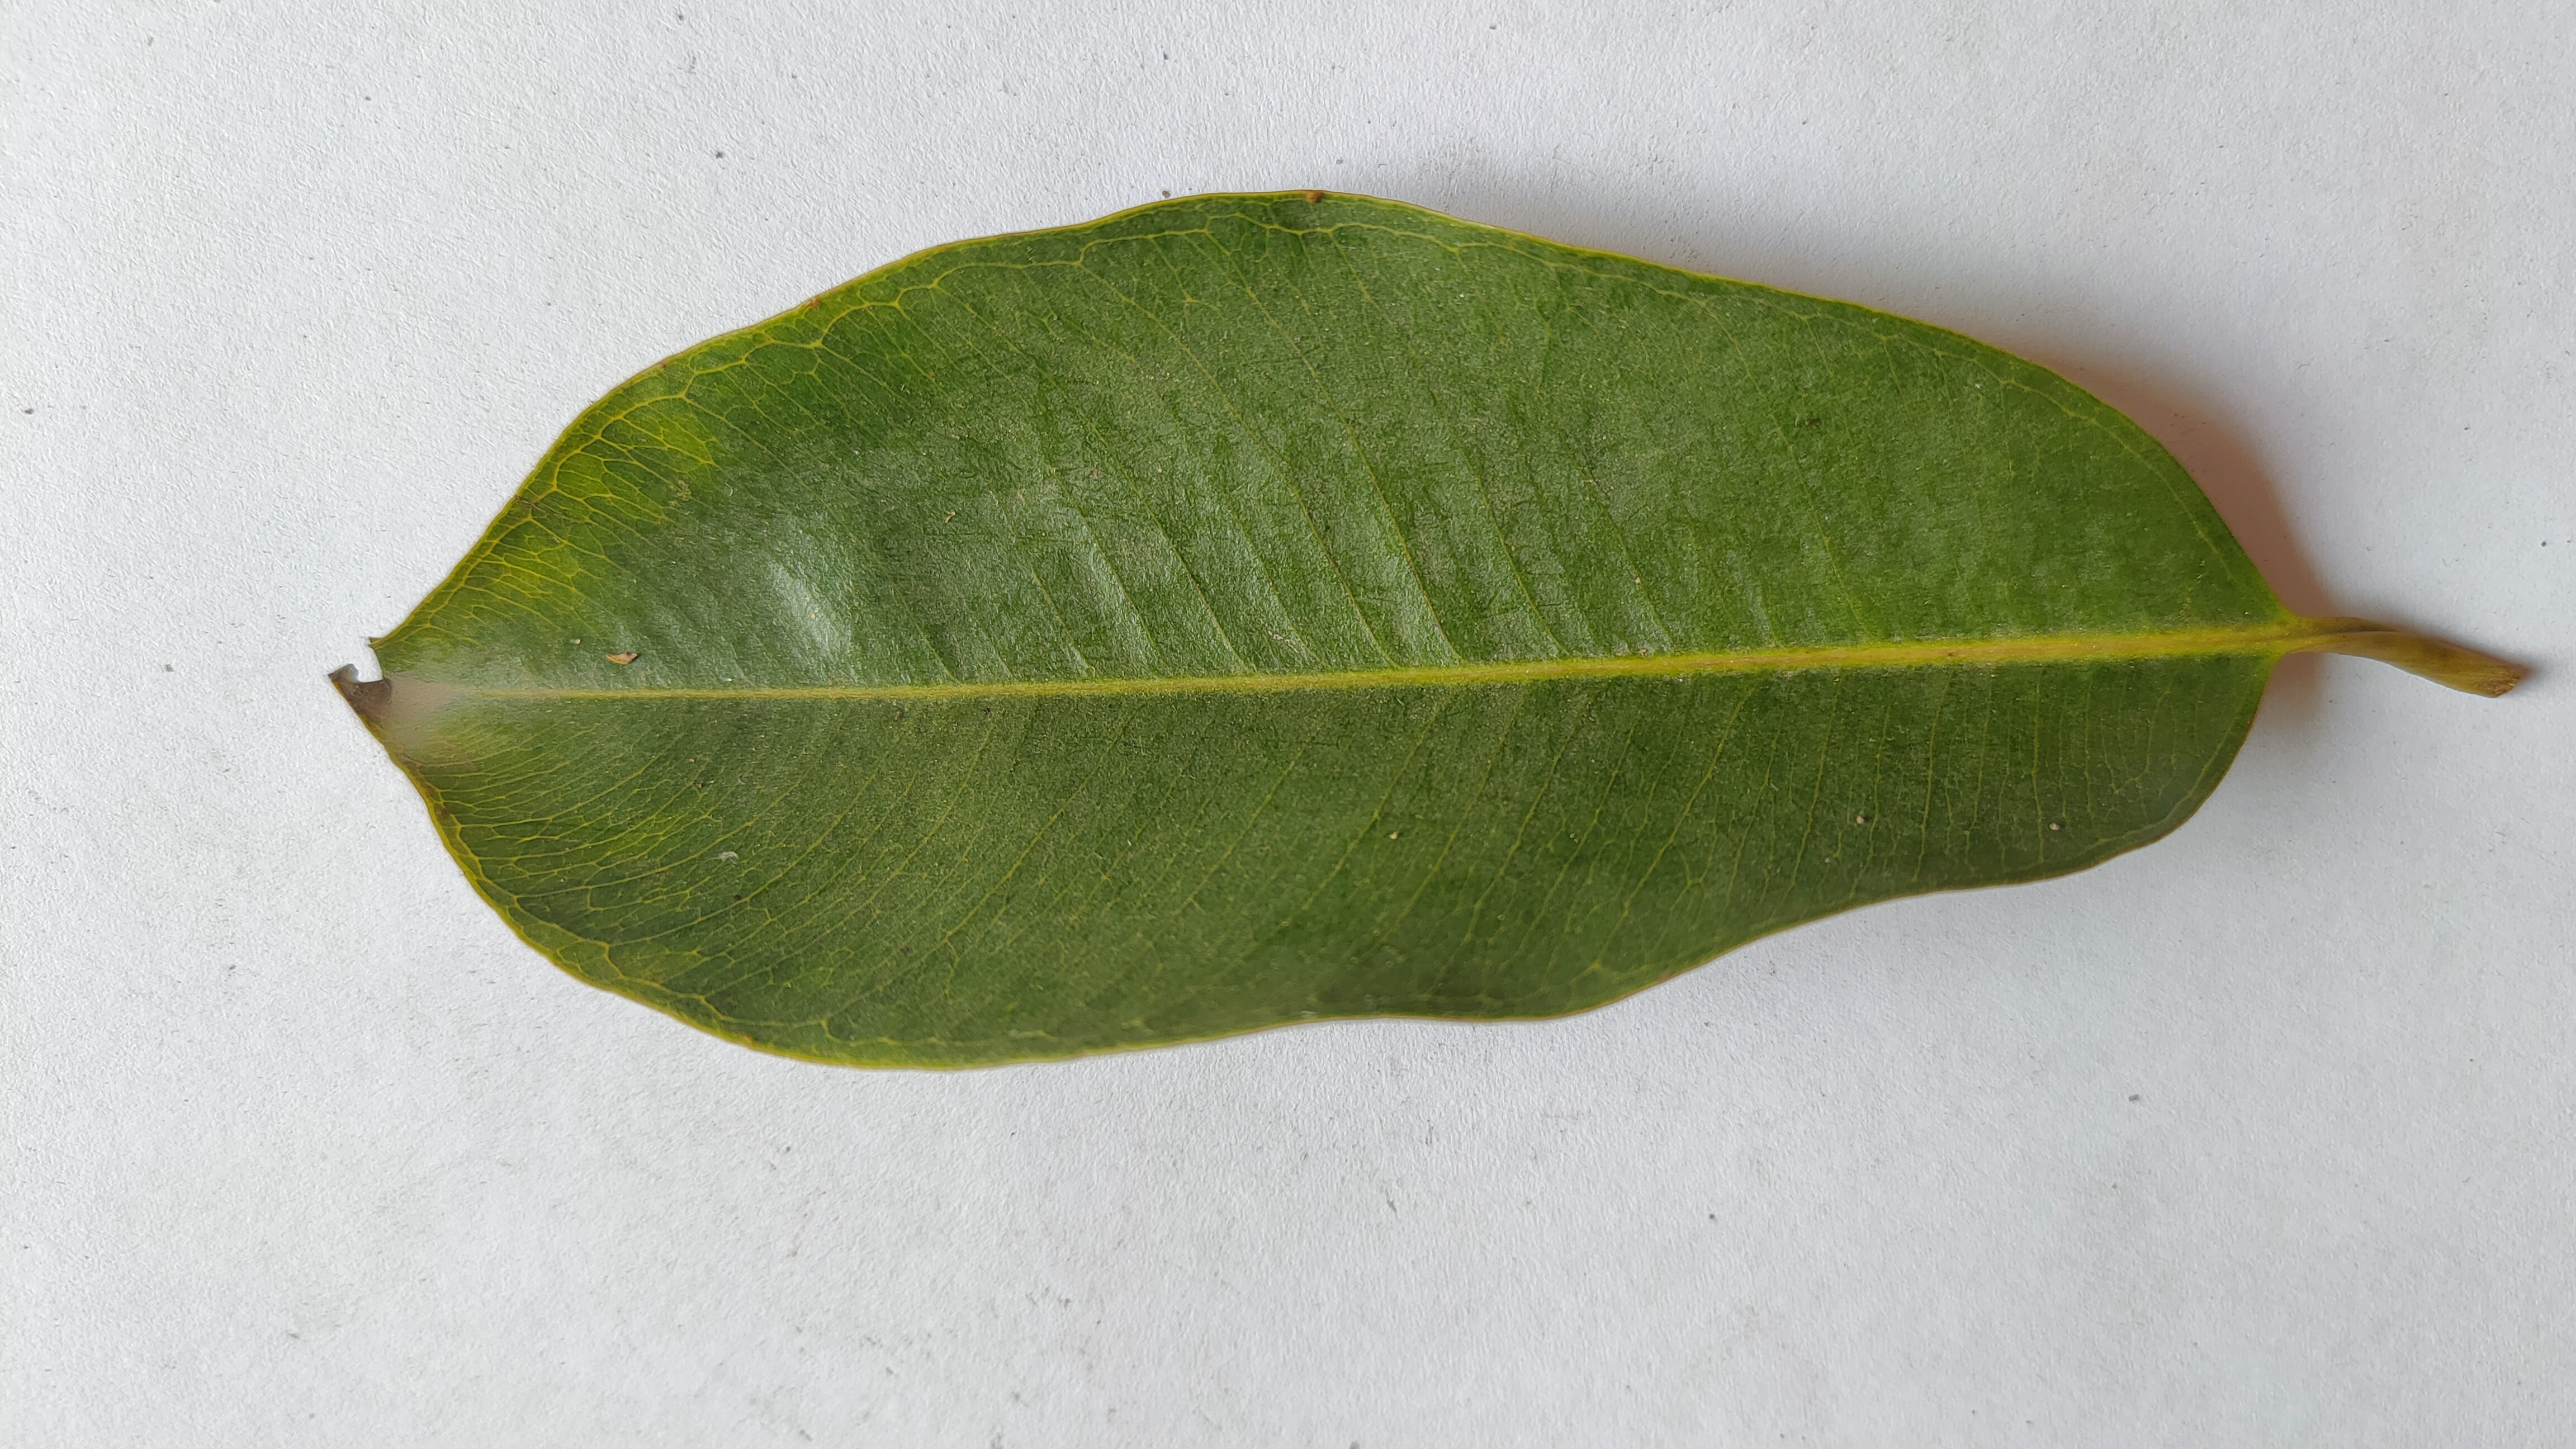
Leaf variety: Black plum